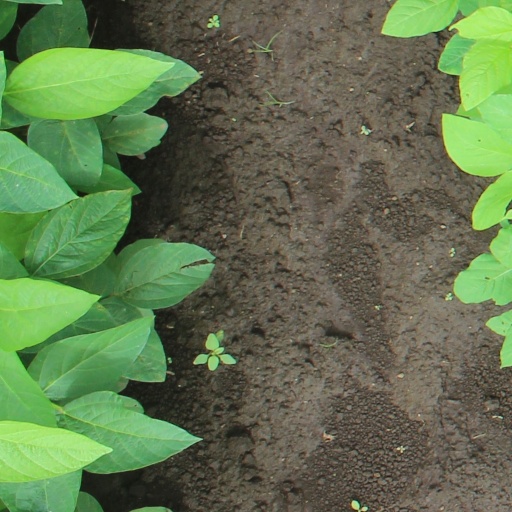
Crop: soybean